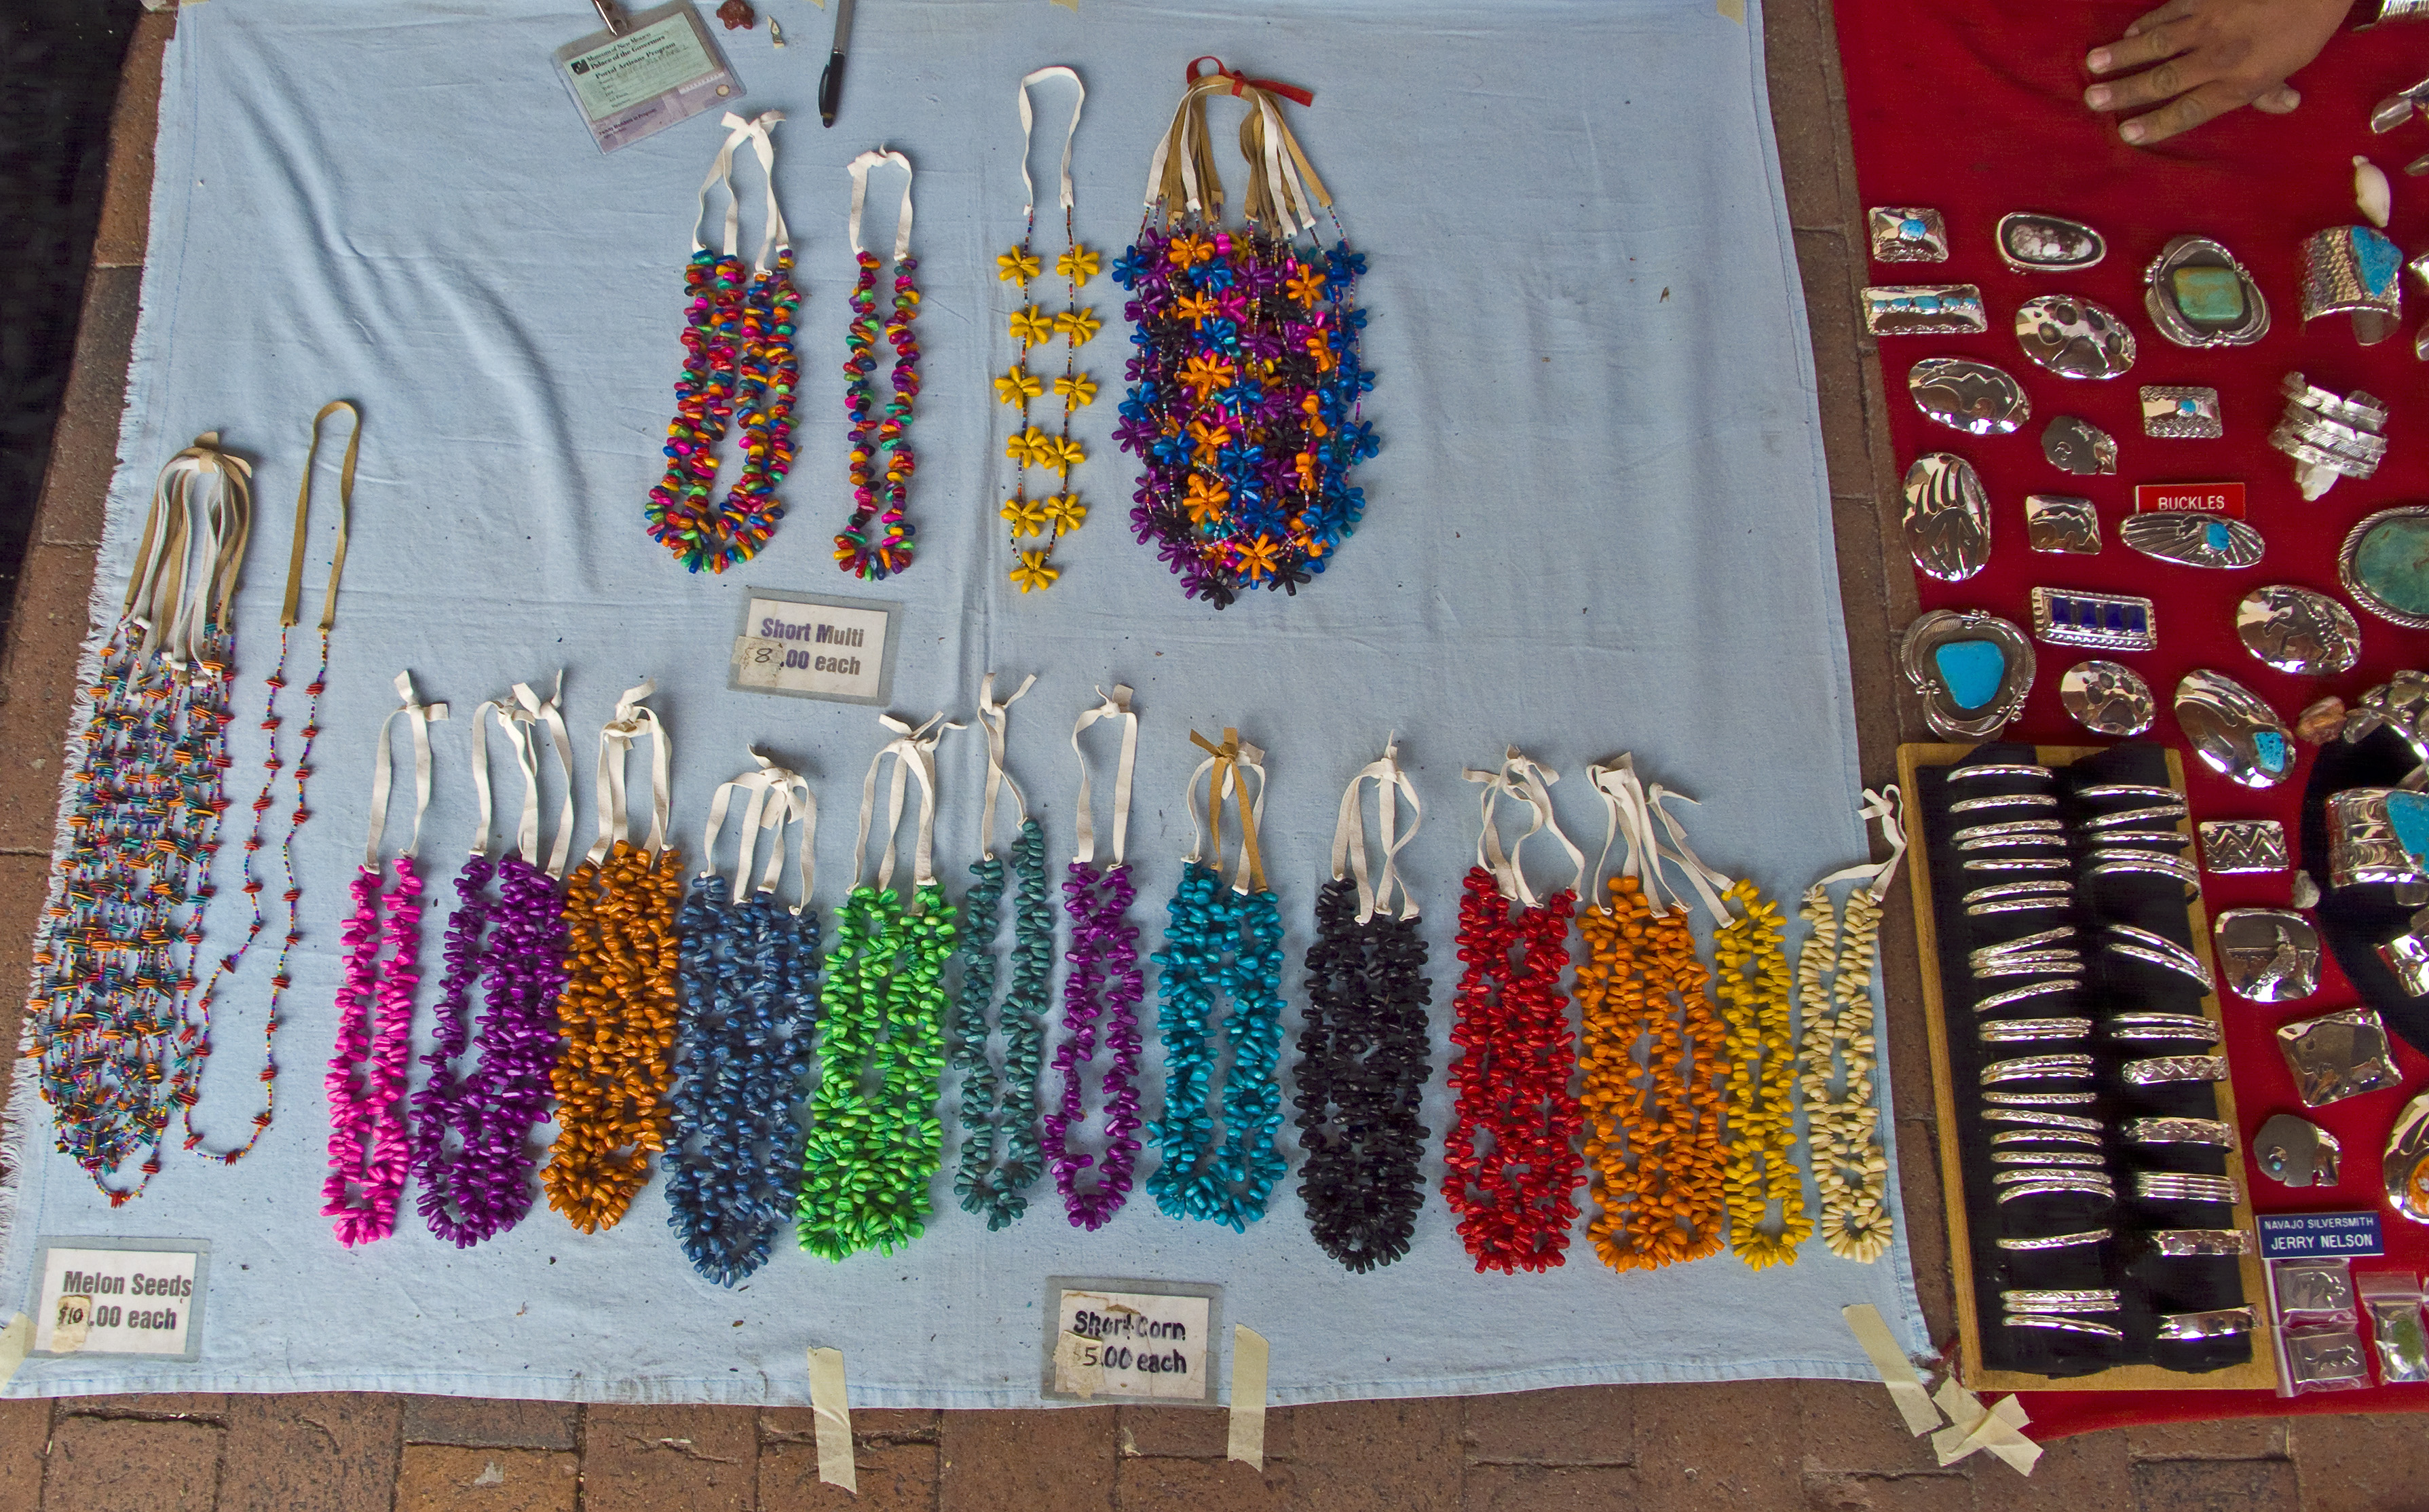
color, textile, art